Bill Zedler

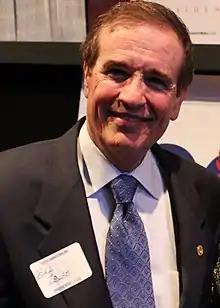
Zedler in 2012

William Wade Zedler, known as Bill Zedler (born August 19, 1943), is a retired medical consultant from Arlington, Texas and a former a Republican member of the Texas House of Representatives for District 96. He served continuously from 2003 to 2021 except for the term from 2009 to 2011, when he was temporarily unseated by Democrat Chris Turner.